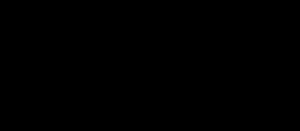
Om maṇi padme hūm, ayant pour diminutif मणि / maṇi, est un des plus célèbres mantras du bouddhisme, issu de sa branche mahāyāna. C'est le mantra des six syllabes du bodhisattva de la compassion Avalokiteśvara.
La calligraphie tibétaine est une calligraphie qui s'est épanouie à l'époque où les lettrés indiens et tibétains effectuèrent la traduction de textes de la littérature sanskrite bouddhique et que se rencontrent, au Tibet, des voyageurs et des lettrés du Gandhara, de l'Inde et de Chine.